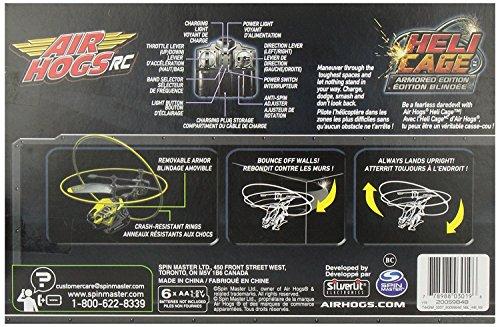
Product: Air Hogs - Heli Cage - Yellow
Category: Toys & Games | Kids' Electronics
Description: The Air Hogs Heli Cage is made for new pilots with a crash preventative protective ring shield system.^4-Directional control allows pilots to fly up, down, left, and right.^The protective Ring Shield System allows pilots to bump into objects and keep on flying.
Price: $36.12
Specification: ProductDimensions:6.8x8.3x6.2inches|ItemWeight:7.2ounces|ShippingWeight:13.6ounces(Viewshippingratesandpolicies)|DomesticShipping:ItemcanbeshippedwithinU.S.|InternationalShipping:ThisitemcanbeshippedtoselectcountriesoutsideoftheU.S.LearnMore|ASIN:B009X5F2O2|Itemmodelnumber:20059848|Manufacturerrecommendedage:8yearsandup|Batteries:6AAbatteriesrequired.